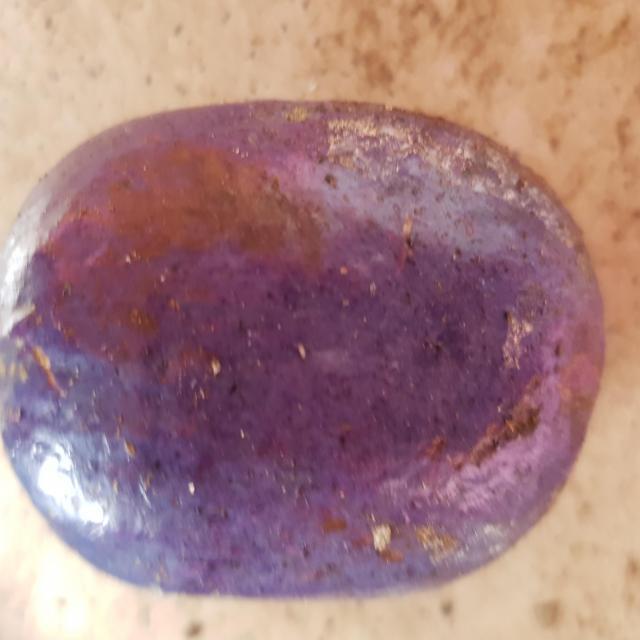
Plum grade: unaffected